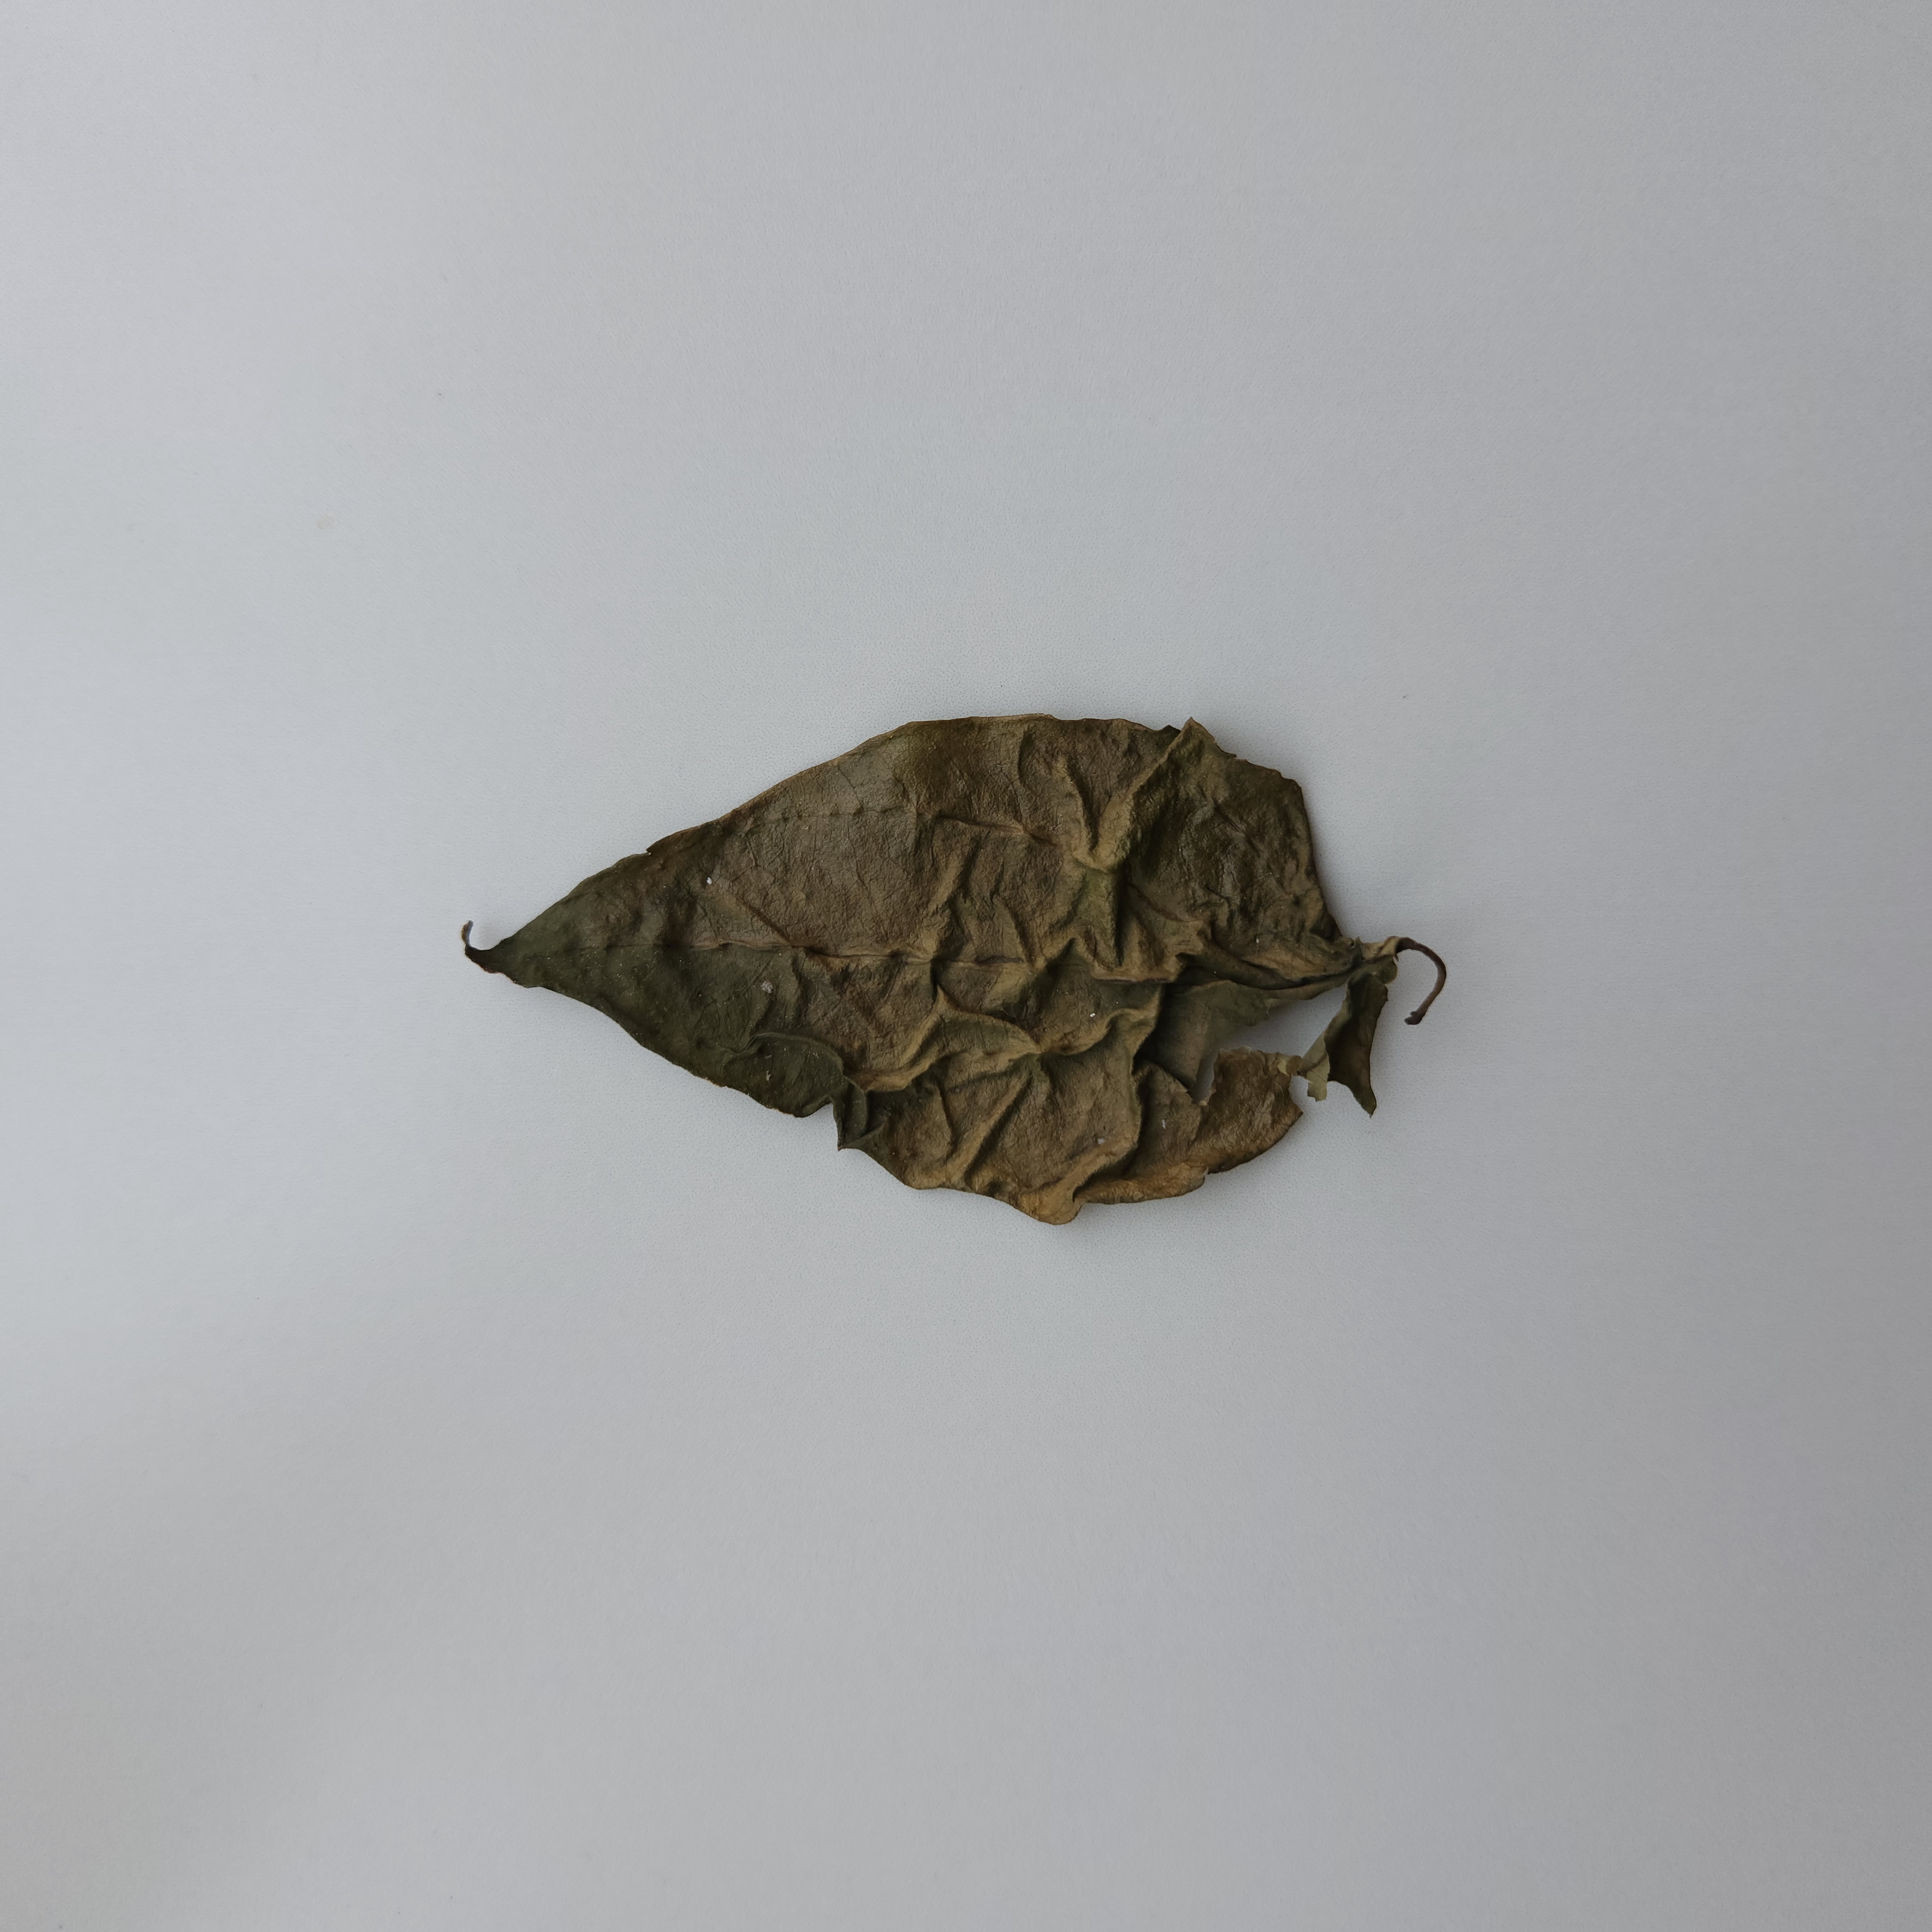
Label: Dried